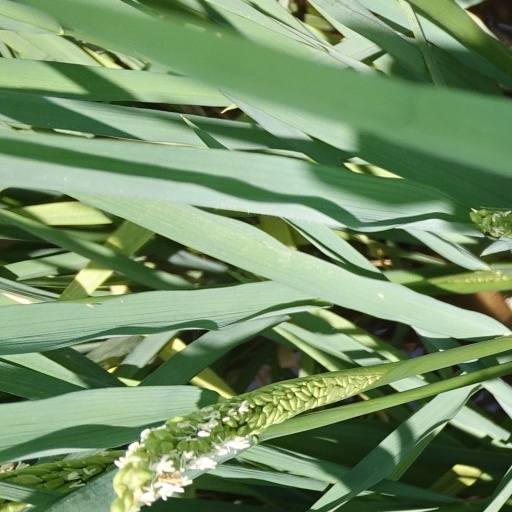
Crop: rice